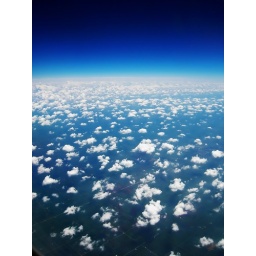
It's clear above the clouds